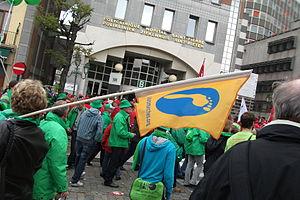
manifestation européenne de Bruxelles 2010 contre les politiques d'austérité, drapeau d'euromarches.
Les Marches européennes contre le chômage, la précarité et les exclusions sont une plateforme d'associations qui ont notamment organisé une marche en 1997 vers Amsterdam. Elles ont fondé un réseau européen de solidarité pour des propositions alternatives au chômage, à la précarité et à l'exclusion sociale. Comme elle se présente elle-même, la plate-forme « participe à l'émergence d'une résistance et d'une riposte européenne à l'offensive néolibérale ».